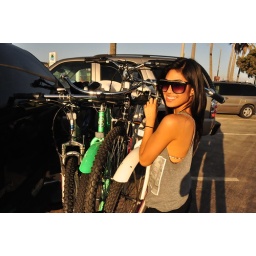
check out da bike stash. cruisin in my cruiser along new port beach with the navarros